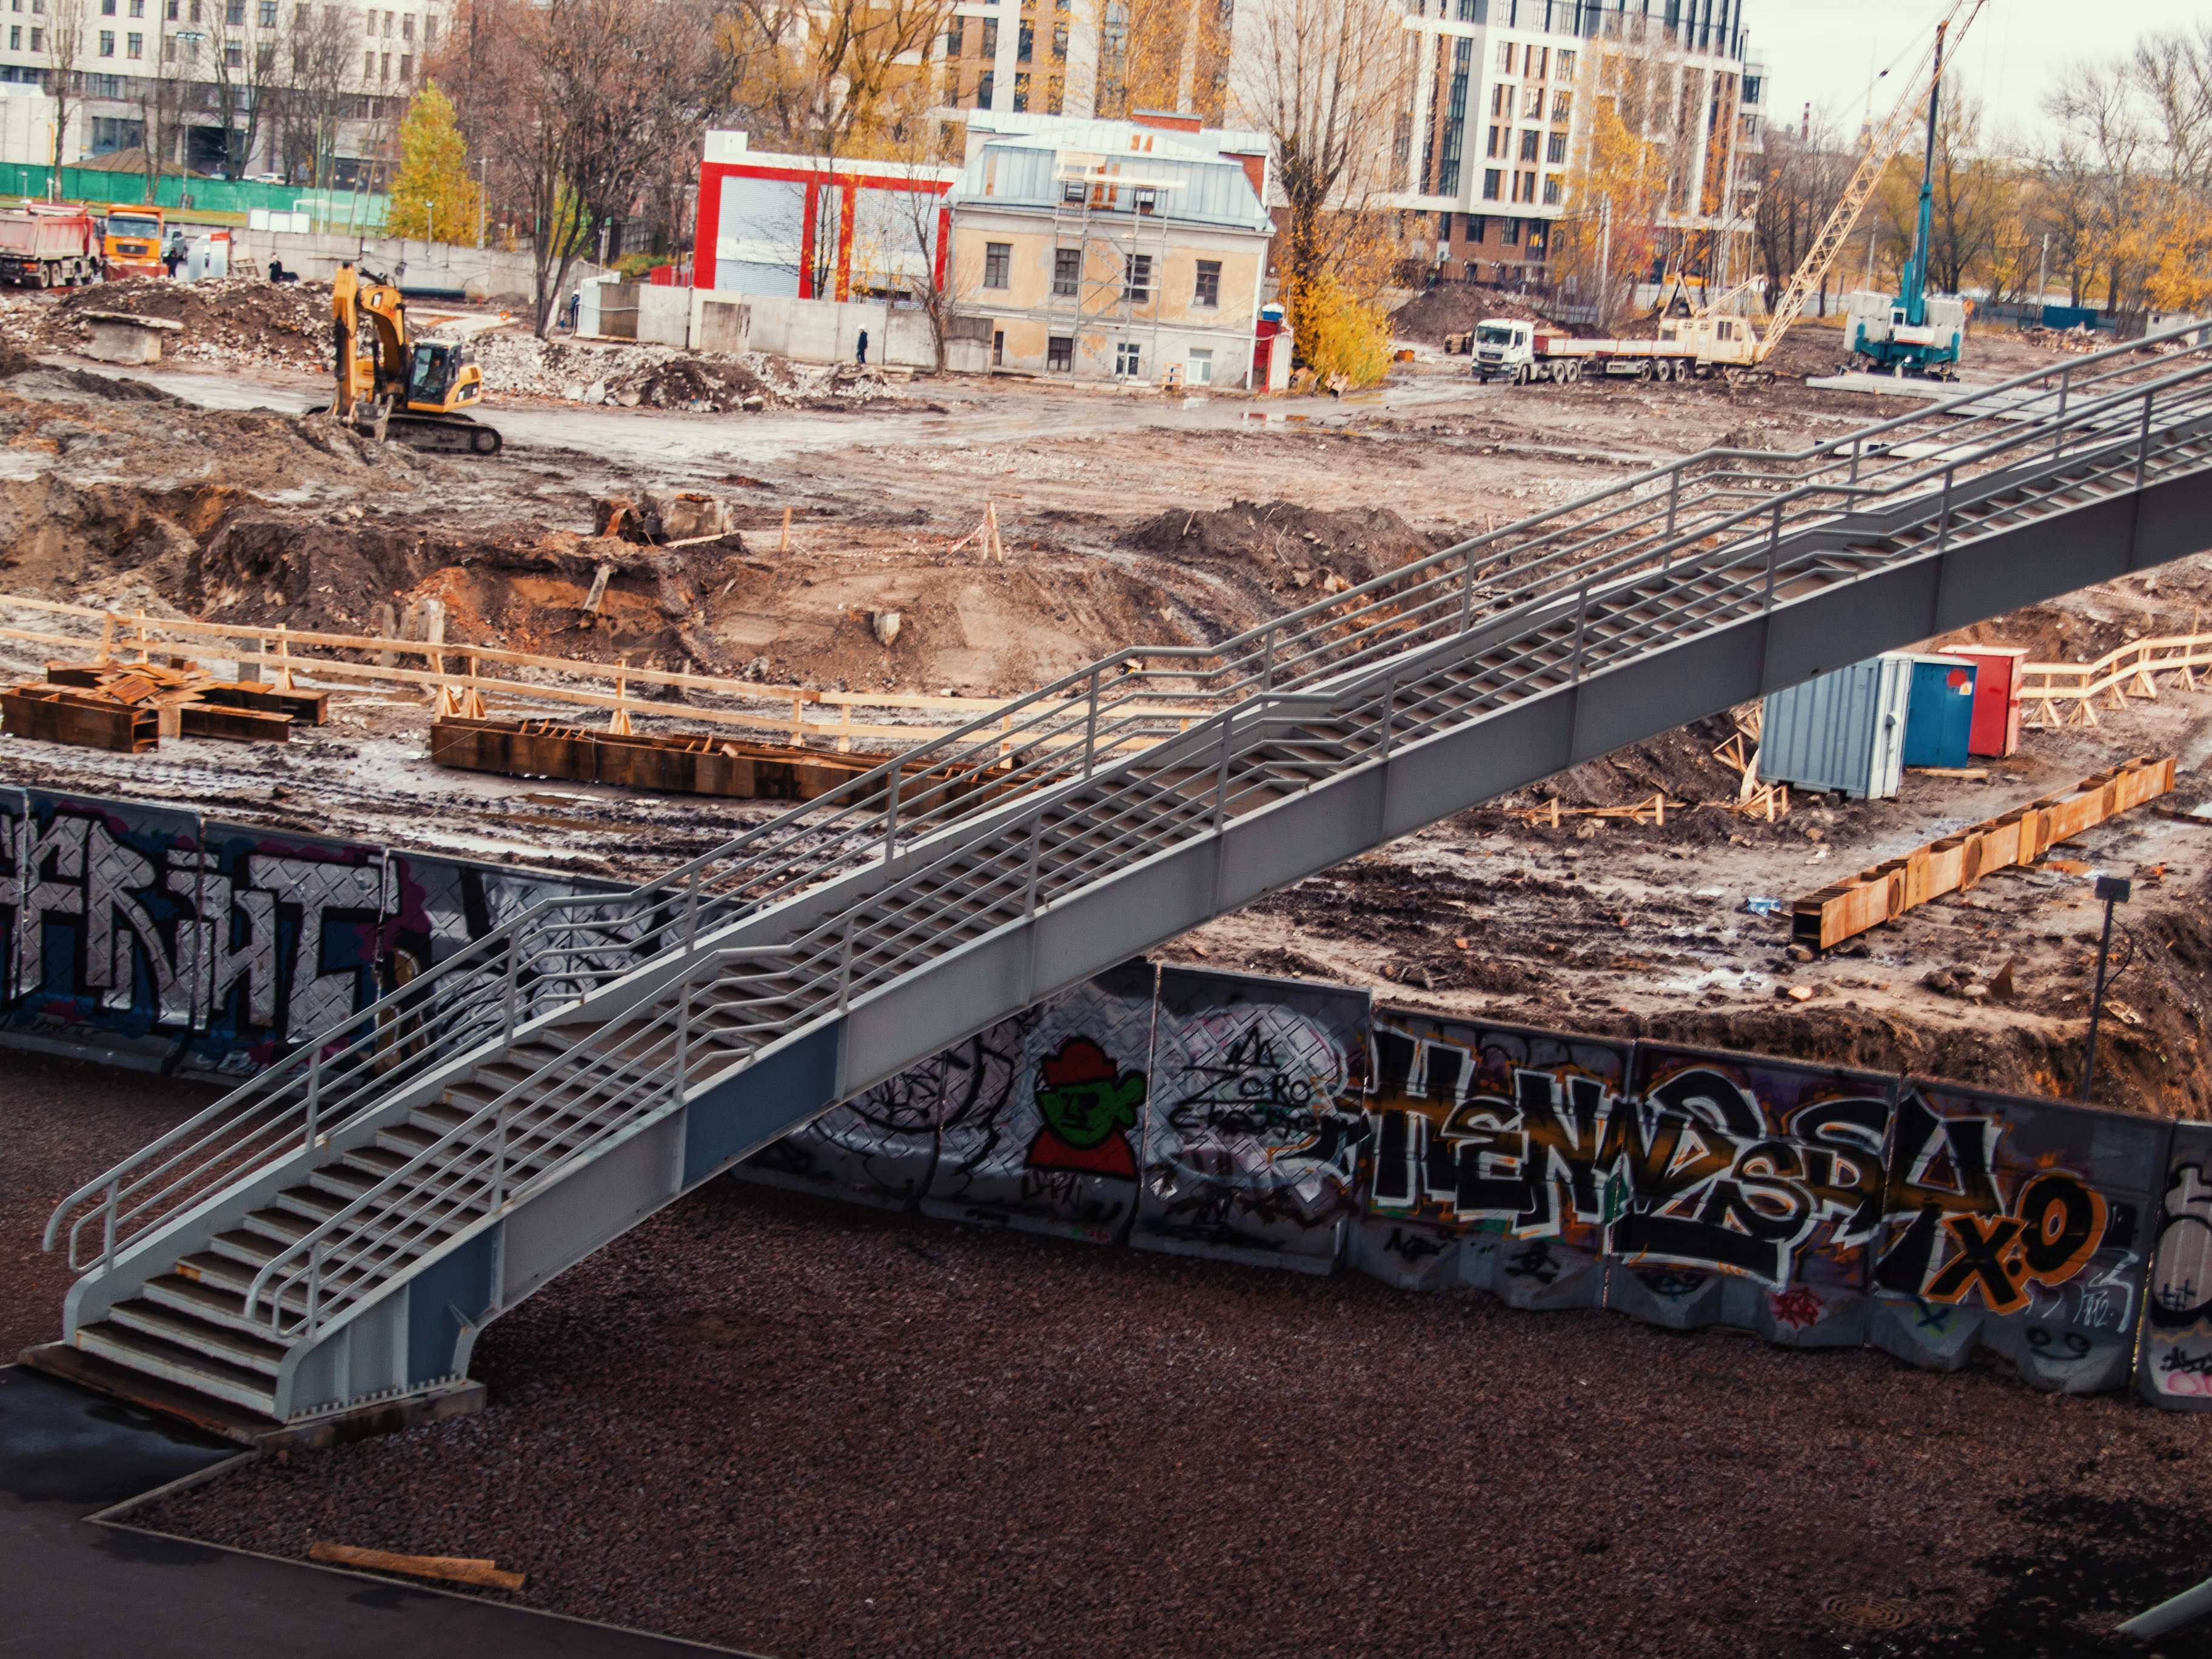
images, building, infrastructure, wood, asphalt, slope, road surface, tree, urban design, neighbourhood, wall, thoroughfare, residential area, city, track, metropolitan area, composite material, road, construction, concrete, railway, landscape, soil, bridge, foundation, metal, street, overpass, nonbuilding structure, town, rubble, steel, project, winter, rolling, handrail, guard rail, transport, reinforced concrete, construction equipment, suburb, junction, concrete bridge, crane